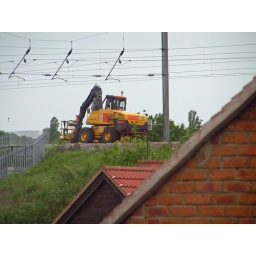
It's the weekend and the trains are not running while men in various yellow vehicles check the pantographs and overhead powerlines.